Repulsar

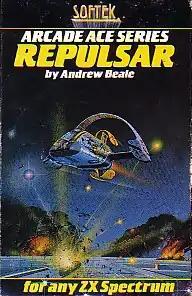

Repulsar is a ZX Spectrum video game programmed by Andrew Beale and published by Softek in 1983. It is a clone of the 1980 Atari, Inc. arcade game "Missile Command".